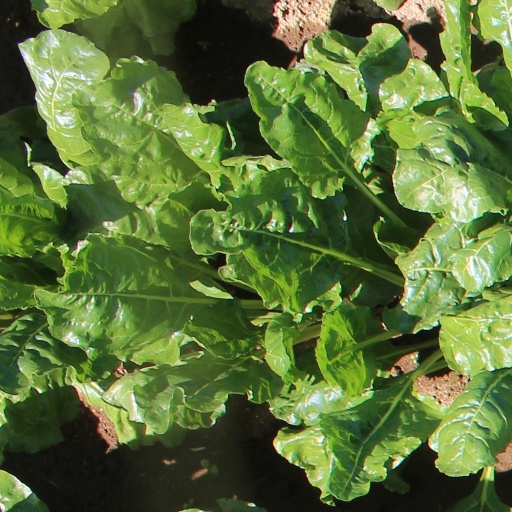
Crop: sugar beet